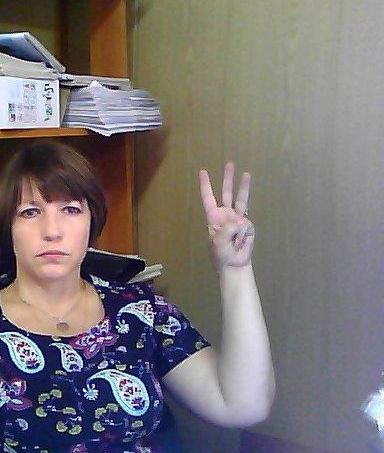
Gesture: three